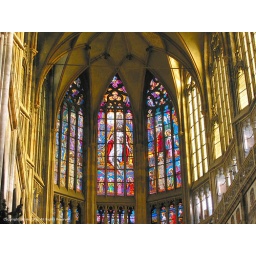
The stained glass windows above the main altar in the sanctuary.